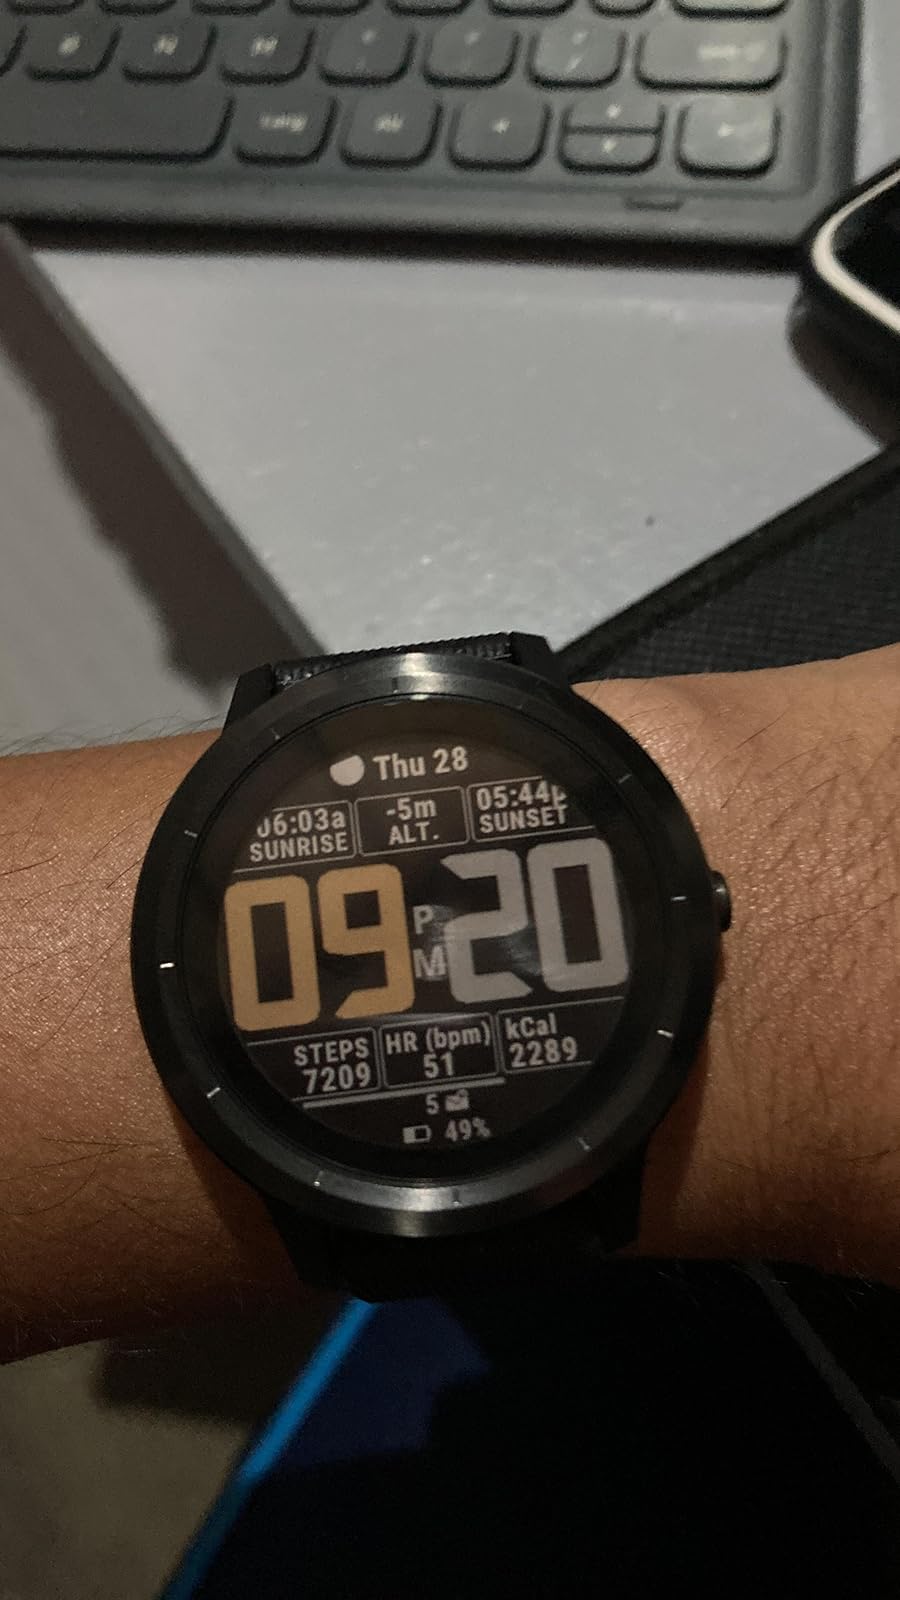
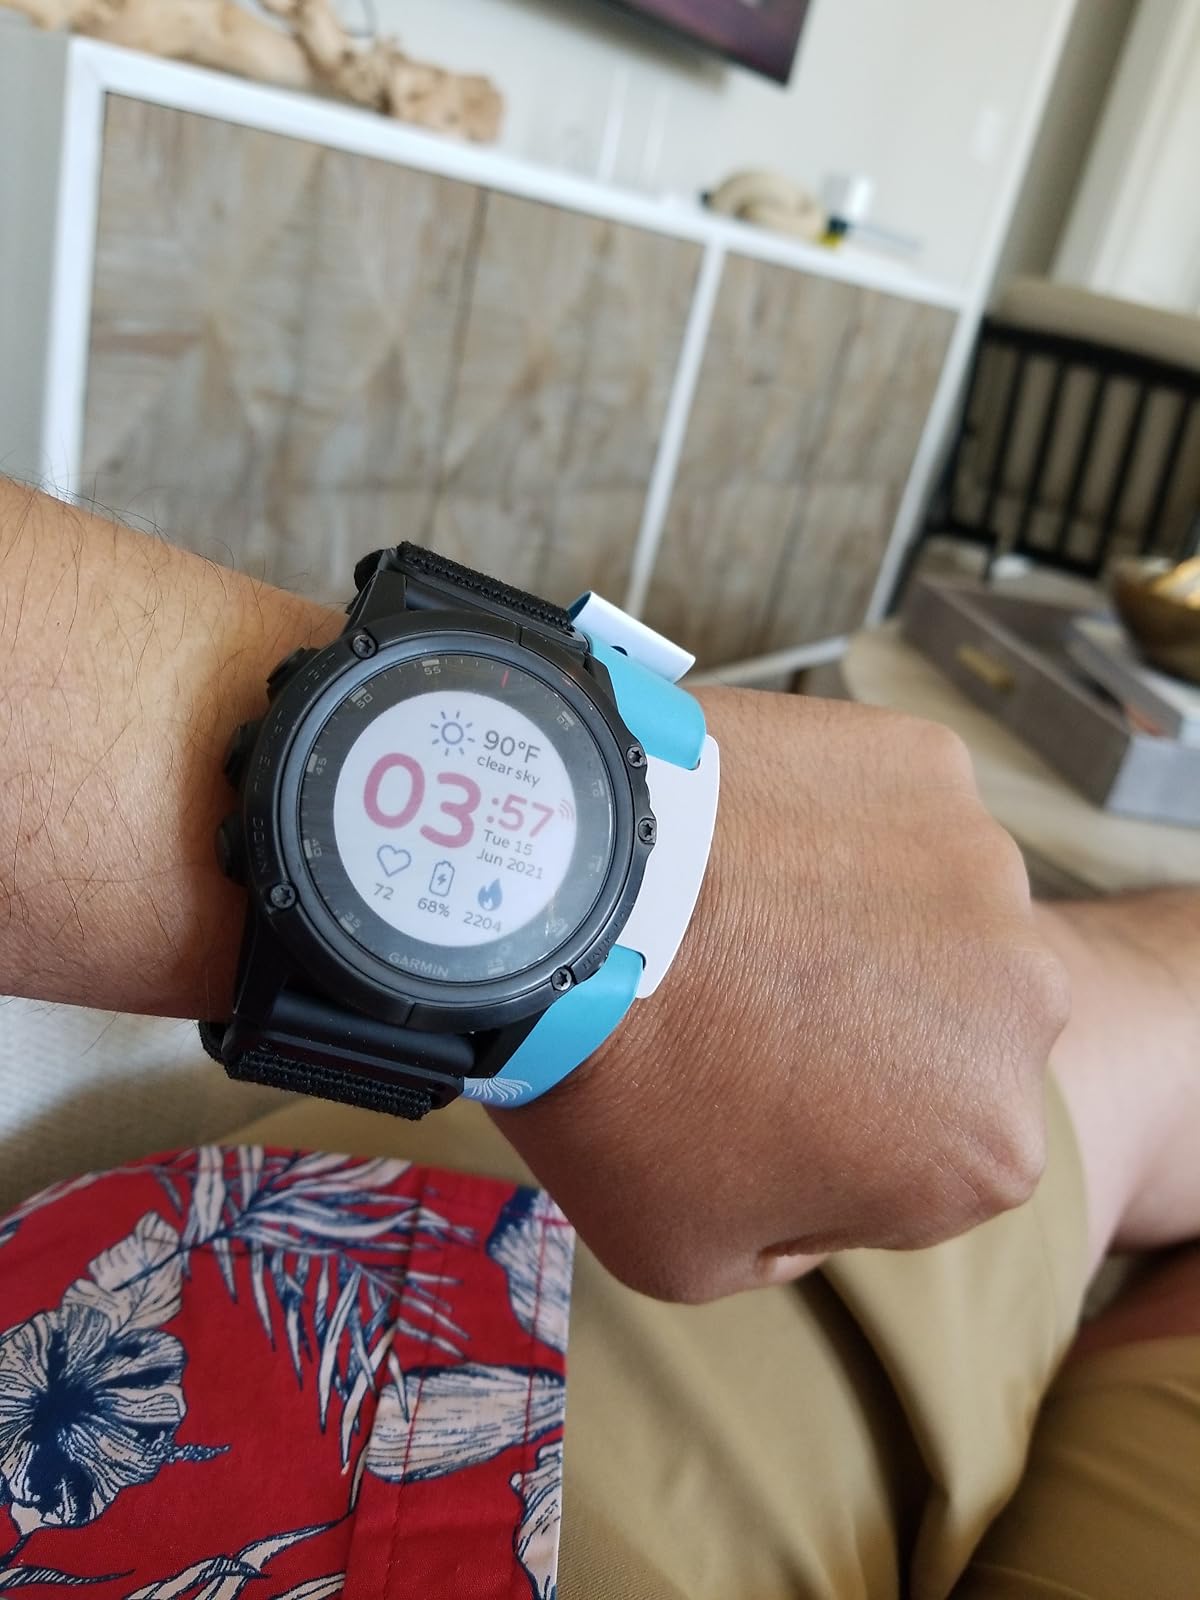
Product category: smartwatch
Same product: no